Surf culture

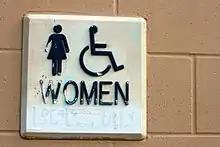
Locals only

The non-competitive adventure activity of riding the biggest waves possible (known as "rhino hunting") is popular with some surfers. A practice popularized in the 1990s has seen big wave surfing revolutionized, as surfers use personal watercraft to tow them out to a position where they can catch waves previously unrideable because of the speed at which they travel (see tow-in surfing). Some waves reach speeds of over 60 km/h; personal watercraft enable surfers to catch up to the speed of the wave, thereby making them rideable. Personal watercraft also allow surfers to survive wipeouts. In many instances surfers would not otherwise survive the battering of the "sets" (groups of waves together). This spectacular activity is extremely popular with television crews, but because such waves rarely occur in heavily populated regions, and usually only a very long way out to sea on outer reefs, few spectators see such events directly.